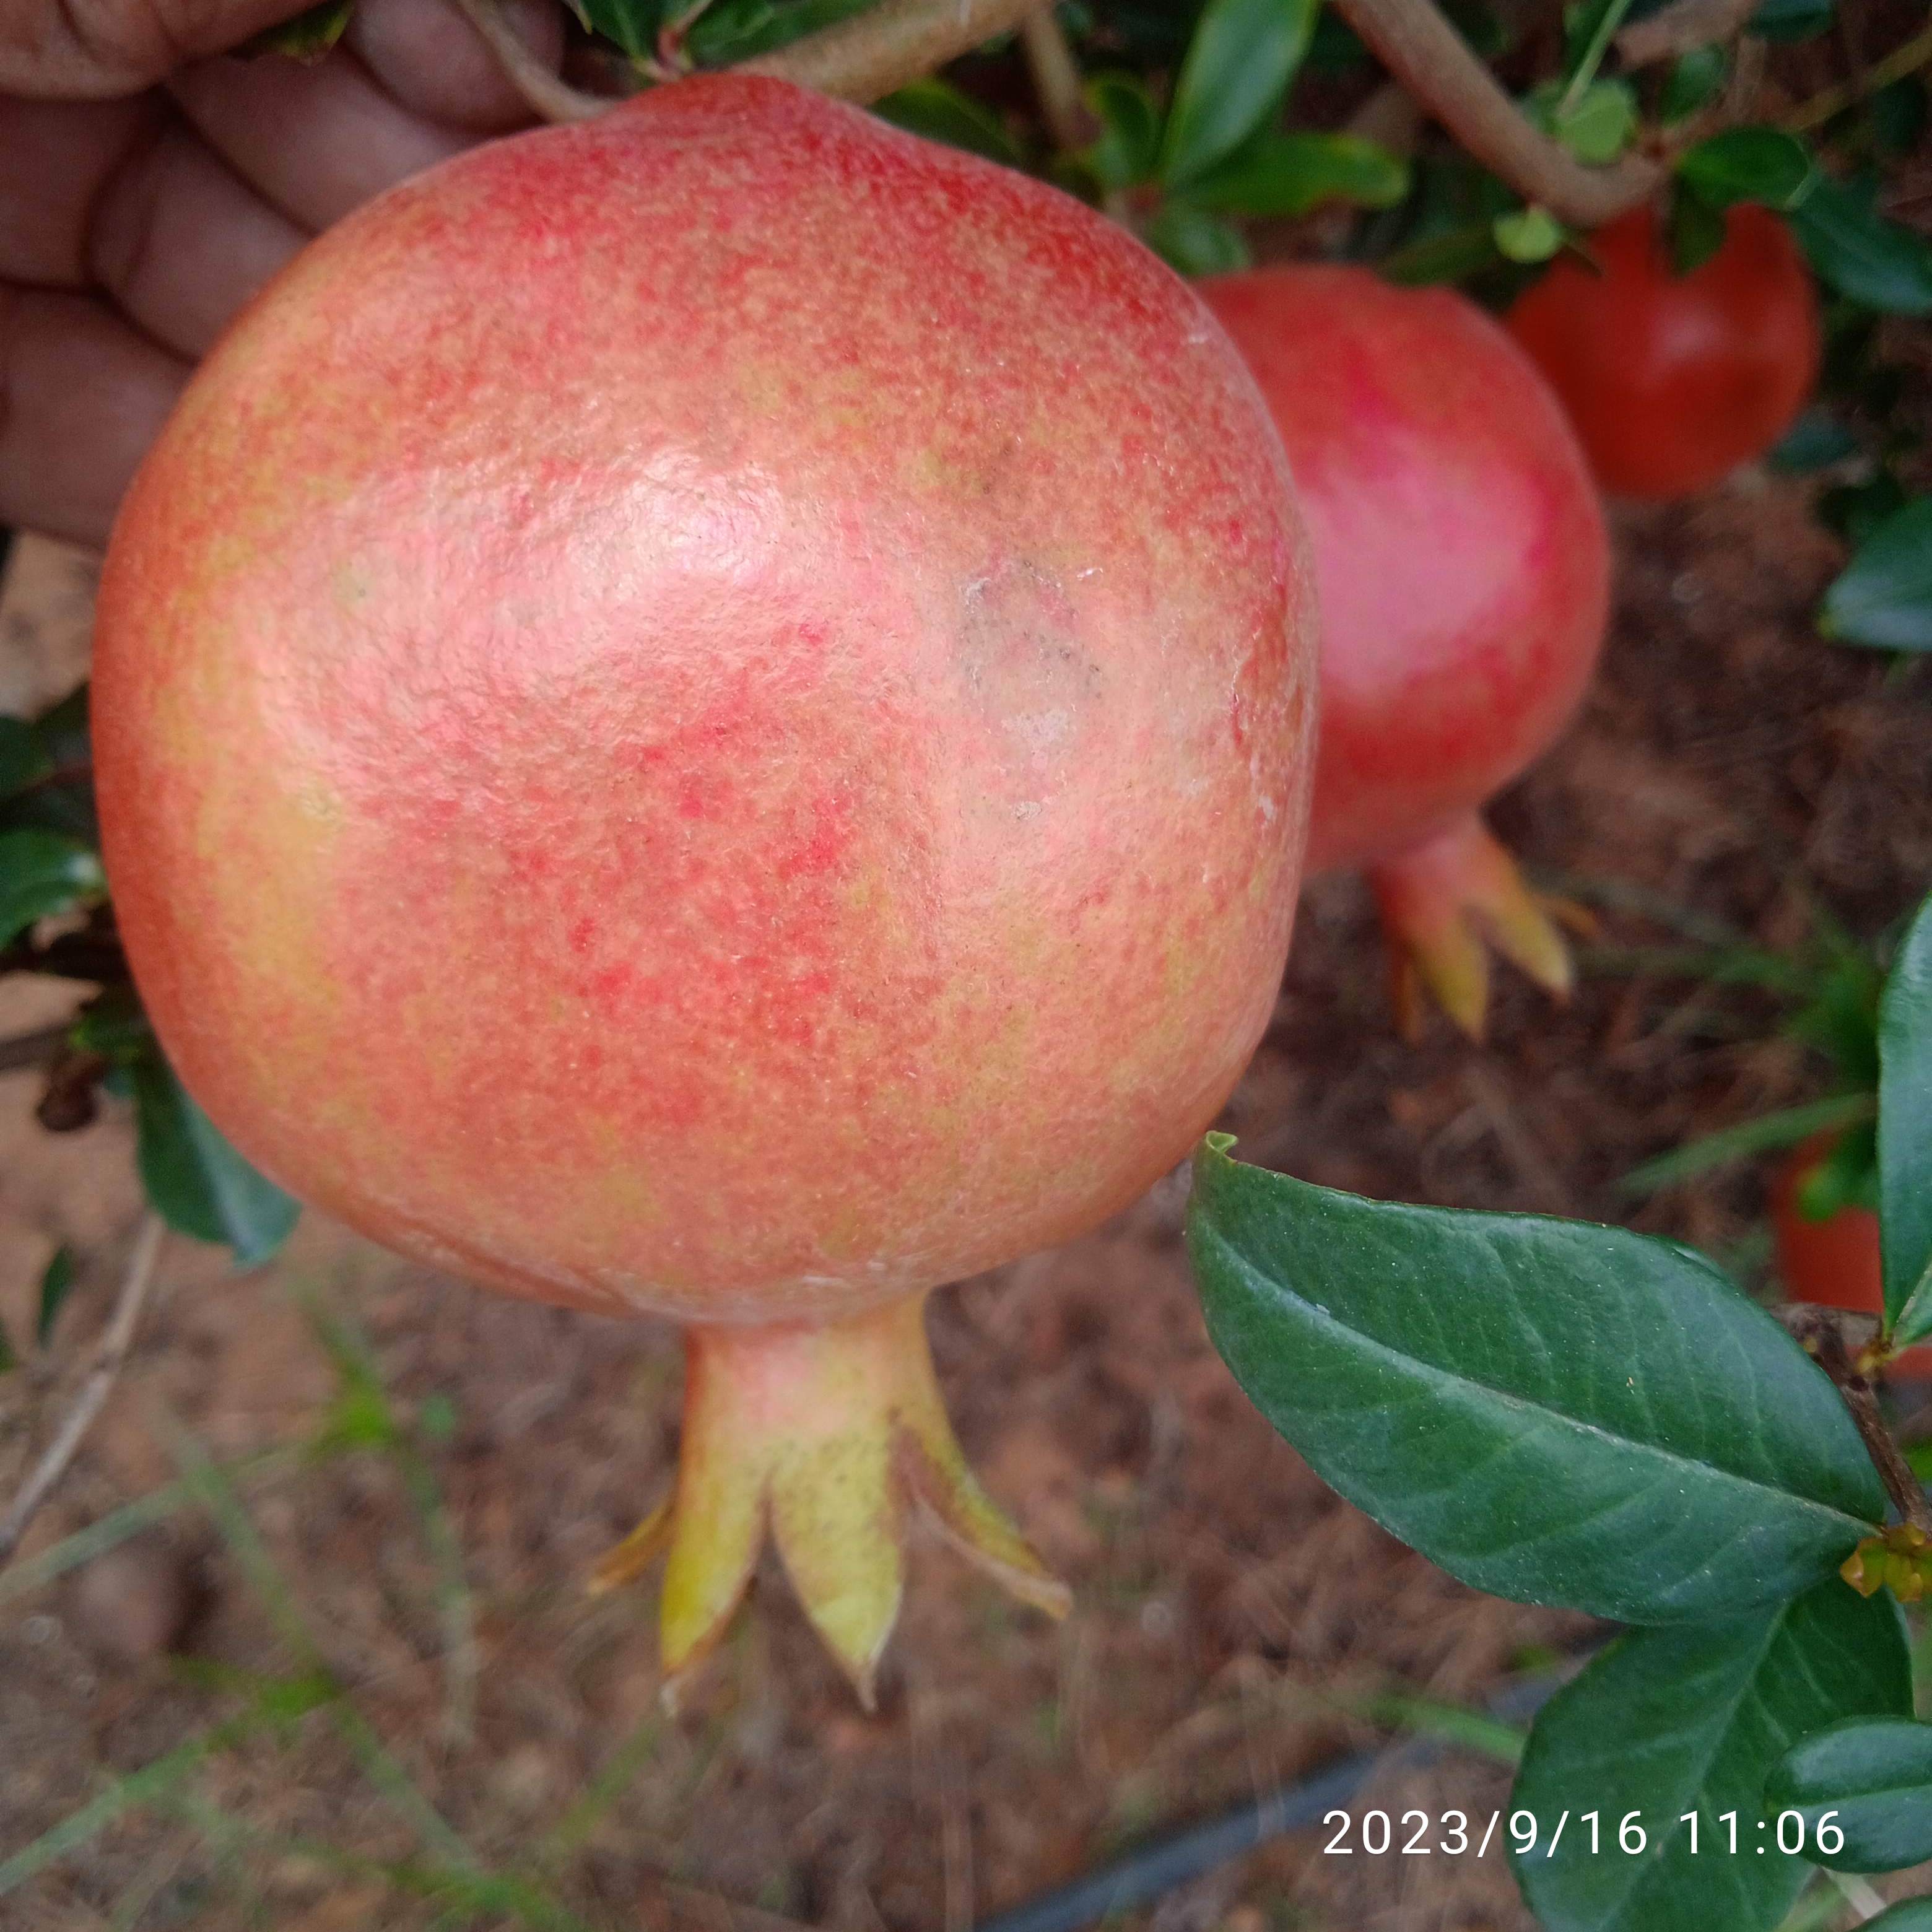
Label: Healthy